Curtil-sous-Buffières

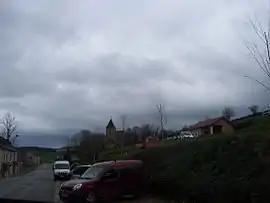
The church and surroundings in Curtil-sous-Buffières

Curtil-sous-Buffières is a commune in the Saône-et-Loire department in the region of Bourgogne-Franche-Comté in eastern France.